Mullaghmore, Tullyhunco

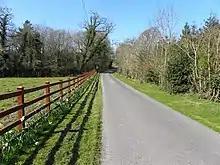
Road at Mullaghmore (geograph 2870406)

Mullaghmore is bounded on the west by Kiltynaskellan townland, on the east by Clontygrigny and Cornacrum townlands, on the south by Evlagh Beg and Greaghacholea townlands and on the north by Callaghs townland. Its chief geographical features are Mullaghmore Hill which reaches a height of 392 feet, small streams, forestry plantations and dug wells. Mullaghmore is traversed by minor public roads and rural lanes. The townland covers 460 acres.